Maalika

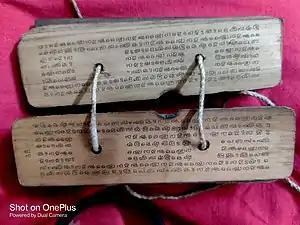
Malika in original form was written by the Panchsakhas on Palm Leaf.

'"Maalika, or Bhavishya Maalika"', is an ancient text written in the 1400s in the ancient Oriya language by Saint Achyutananda Das and Panchasakha in the Indian territory of Odisha.